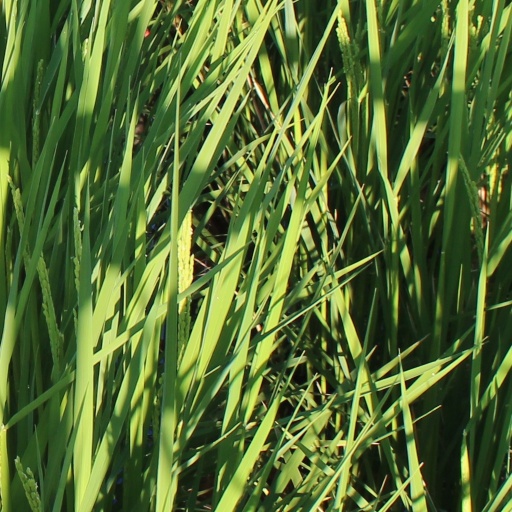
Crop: rice